Charlotte
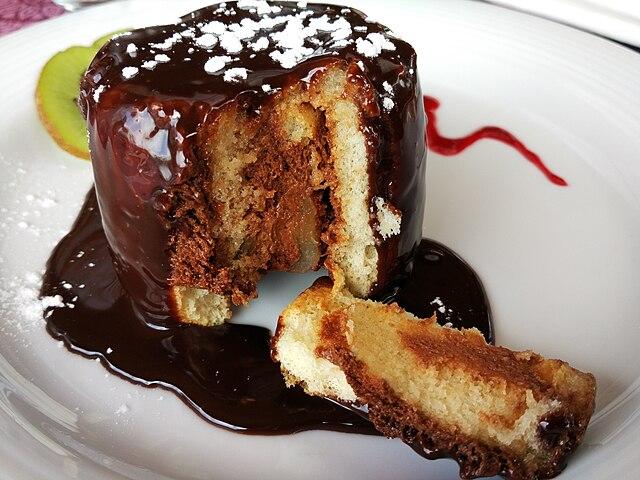
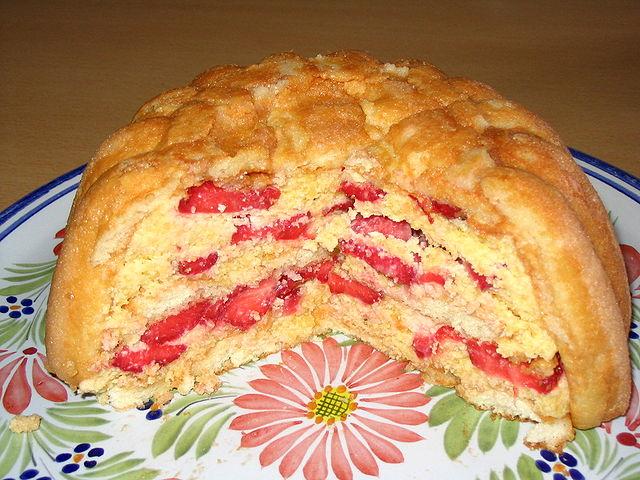
Also known as:
ar - Arabic: شرلوت
az - Azerbaijani: Şarlotka
be-tarask - Belarusian (Taraškievica orthography): Шарлотка
ca - Catalan: Charlotte
de - German: Charlotte
eo - Esperanto: Ĉarlotkuko
es - Spanish: Carlota
fr - French: Charlotte
he - Hebrew: שארלוט
hy - Armenian: Շառլոտկա
it - Italian: Charlotte
ja - Japanese: シャルロット
jv - Javanese: Charlotte
ka - Georgian: შარლოტა
ko - Korean: 샤를로트
lb - Luxembourgish: Charlotte
nl - Dutch: Charlotte
oc - Occitan: Charlotte
ru - Russian: Шарлотка
sv - Swedish: Charlotte
tr - Turkish: Şarlot pastası
uk - Ukrainian: Шарлотка
vep - Veps: Šarlotk
zh - Chinese: 夏洛緹
Category: dessert (cake)
Cuisine: French
Associated cuisines: French
Area: France
Countries: France
Region: Western Europe, , , ,
Baked pudding made of bread, sponge cake, crumbs or biscuits/cookies that are mold and then filled with a fruit puree or custard. It can be served hot or cold